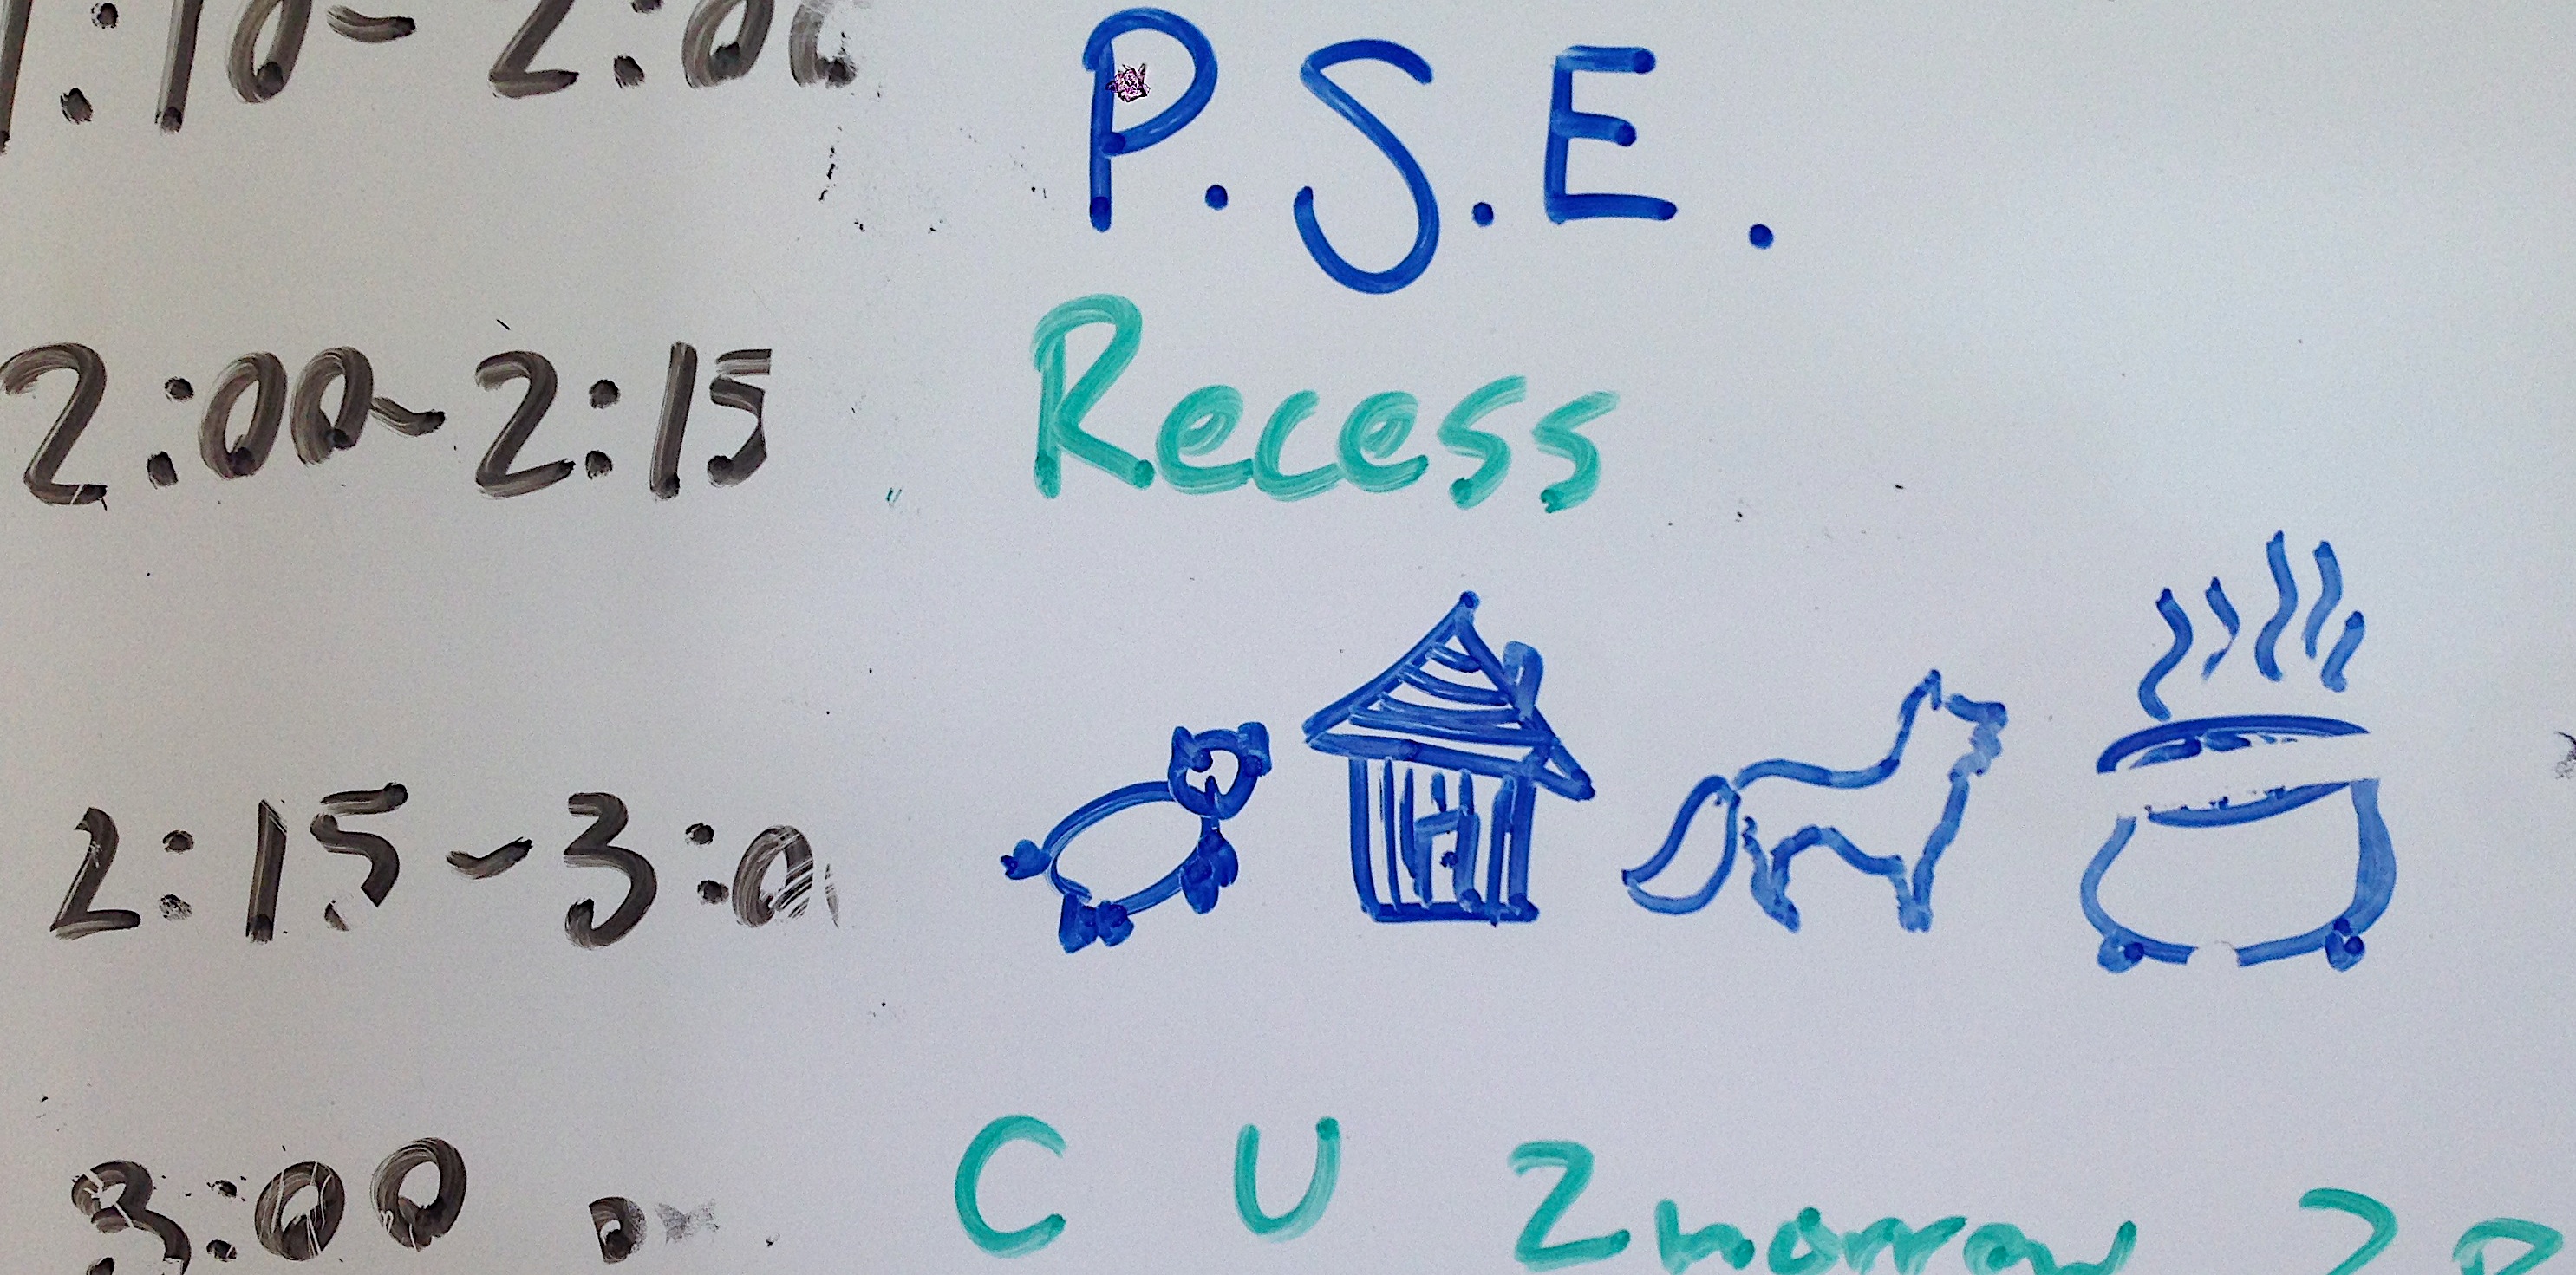
writing, number, line, brand, font, art, text, handwriting, calligraphy, shape